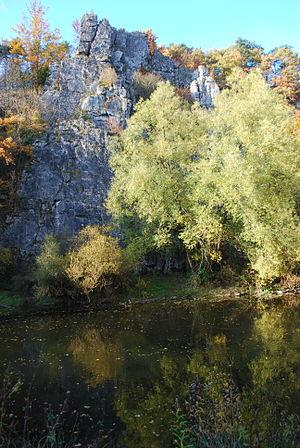
Vue de l'Ourthe, entre Sy et Logne (vue vers l'amont).
Sy est une localité de la commune belge de Ferrières située en Région wallonne dans la province de Liège.
Cette page regroupe l'ensemble du patrimoine immobilier classé de la ville belge de Ferrières.